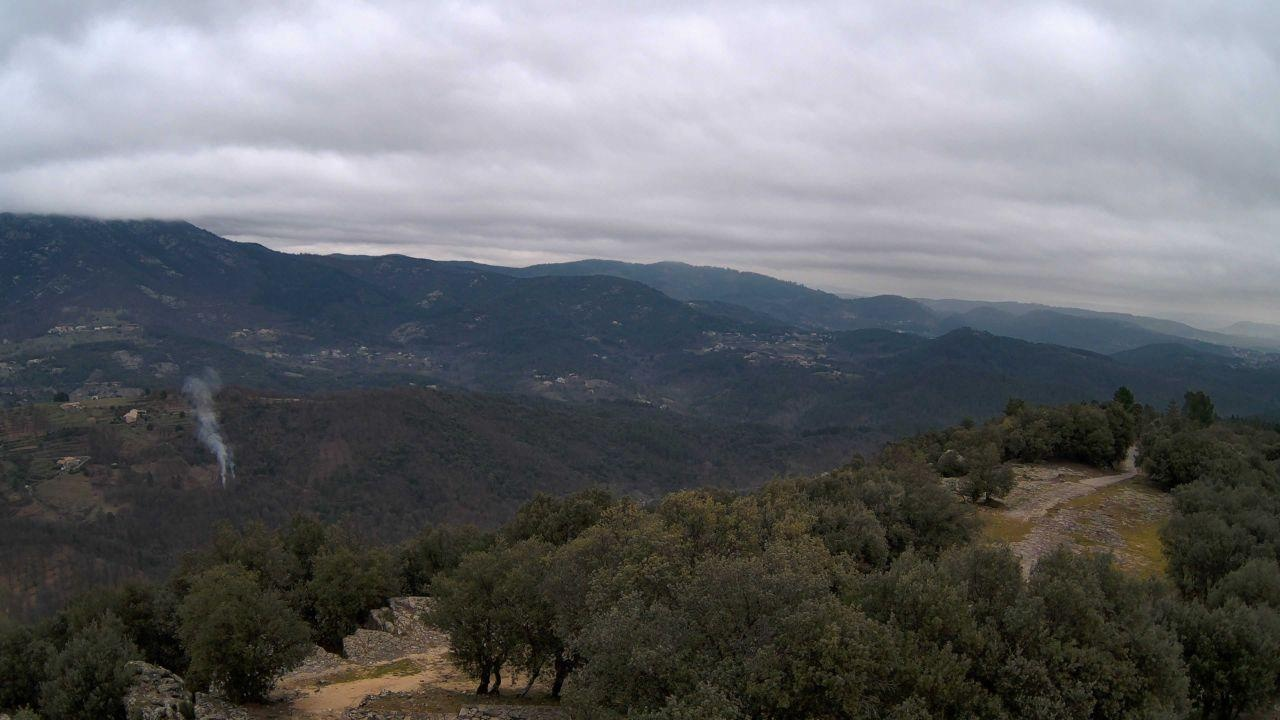
Fire: no
Smoke: yes